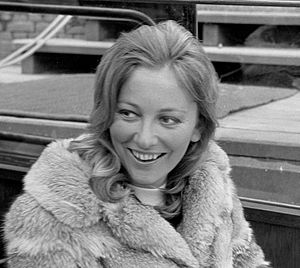
Paola af Belgien / Børn / Ægteskabet
Paola i 1969, da hun endnu var fyrstinde af Liège.
Dronning Paola af Belgien er gennem sit ægteskab med tidligere Kong Albert 2. af Belgien, tidligere dronning i Belgien. Hun er datter af Fulco Ruffo di Calabria, en hædret italiensk pilot, der kæmpede under 1. verdenskrig samt dennes hustru, Luisa Gazelli dei Conti di Rossana. Begge forældre stammer fra den italienske adel. Hendes fødselsnavn er Donna Paola Margherita Maria Antonia Consiglia dei Principi Ruffo di Calabria.